Blood Harvest (Dicks novel)

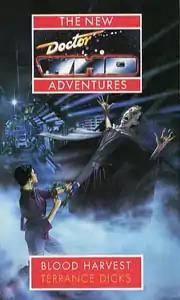

Blood Harvest is an original novel written by Terrance Dicks and based on the long-running British science fiction television series "Doctor Who". It features vampires in common with Dicks's 1980 television serial "State of Decay" and makes reference to that story's events as well as to those of "The Five Doctors". The events of this story are concluded in the first of the Virgin Missing Adventures novel "Goth Opera" by Paul Cornell. A prelude to the novel, also penned by Dicks, appeared in "Doctor Who Magazine" #214.